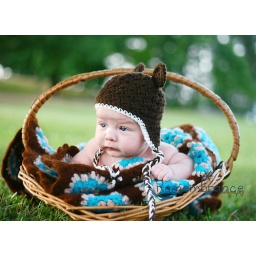
bear in a basket